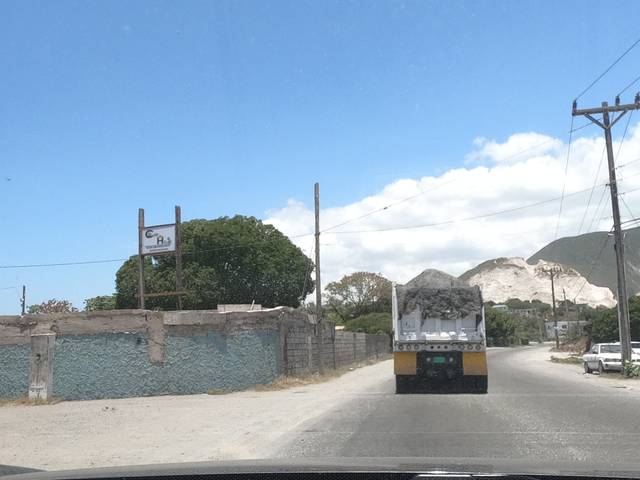
Region: Jamaica
Coordinates: 17.942, -76.688